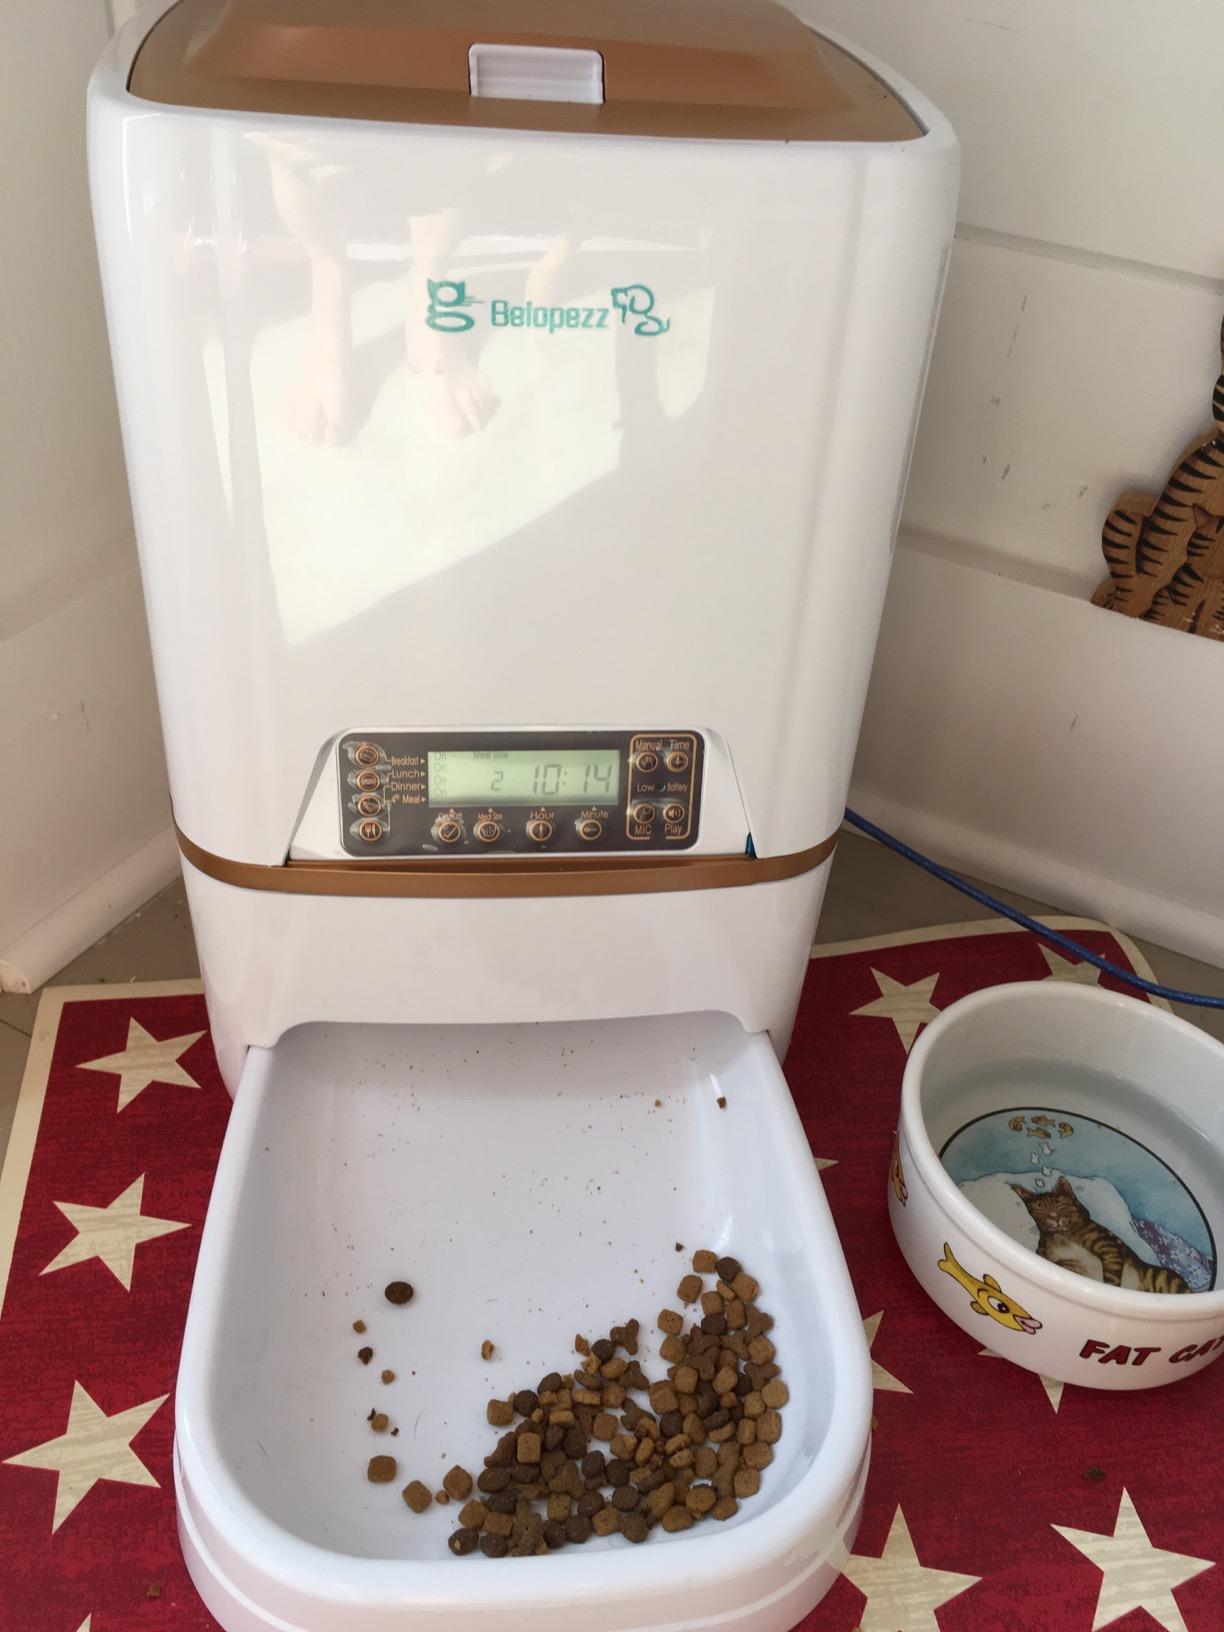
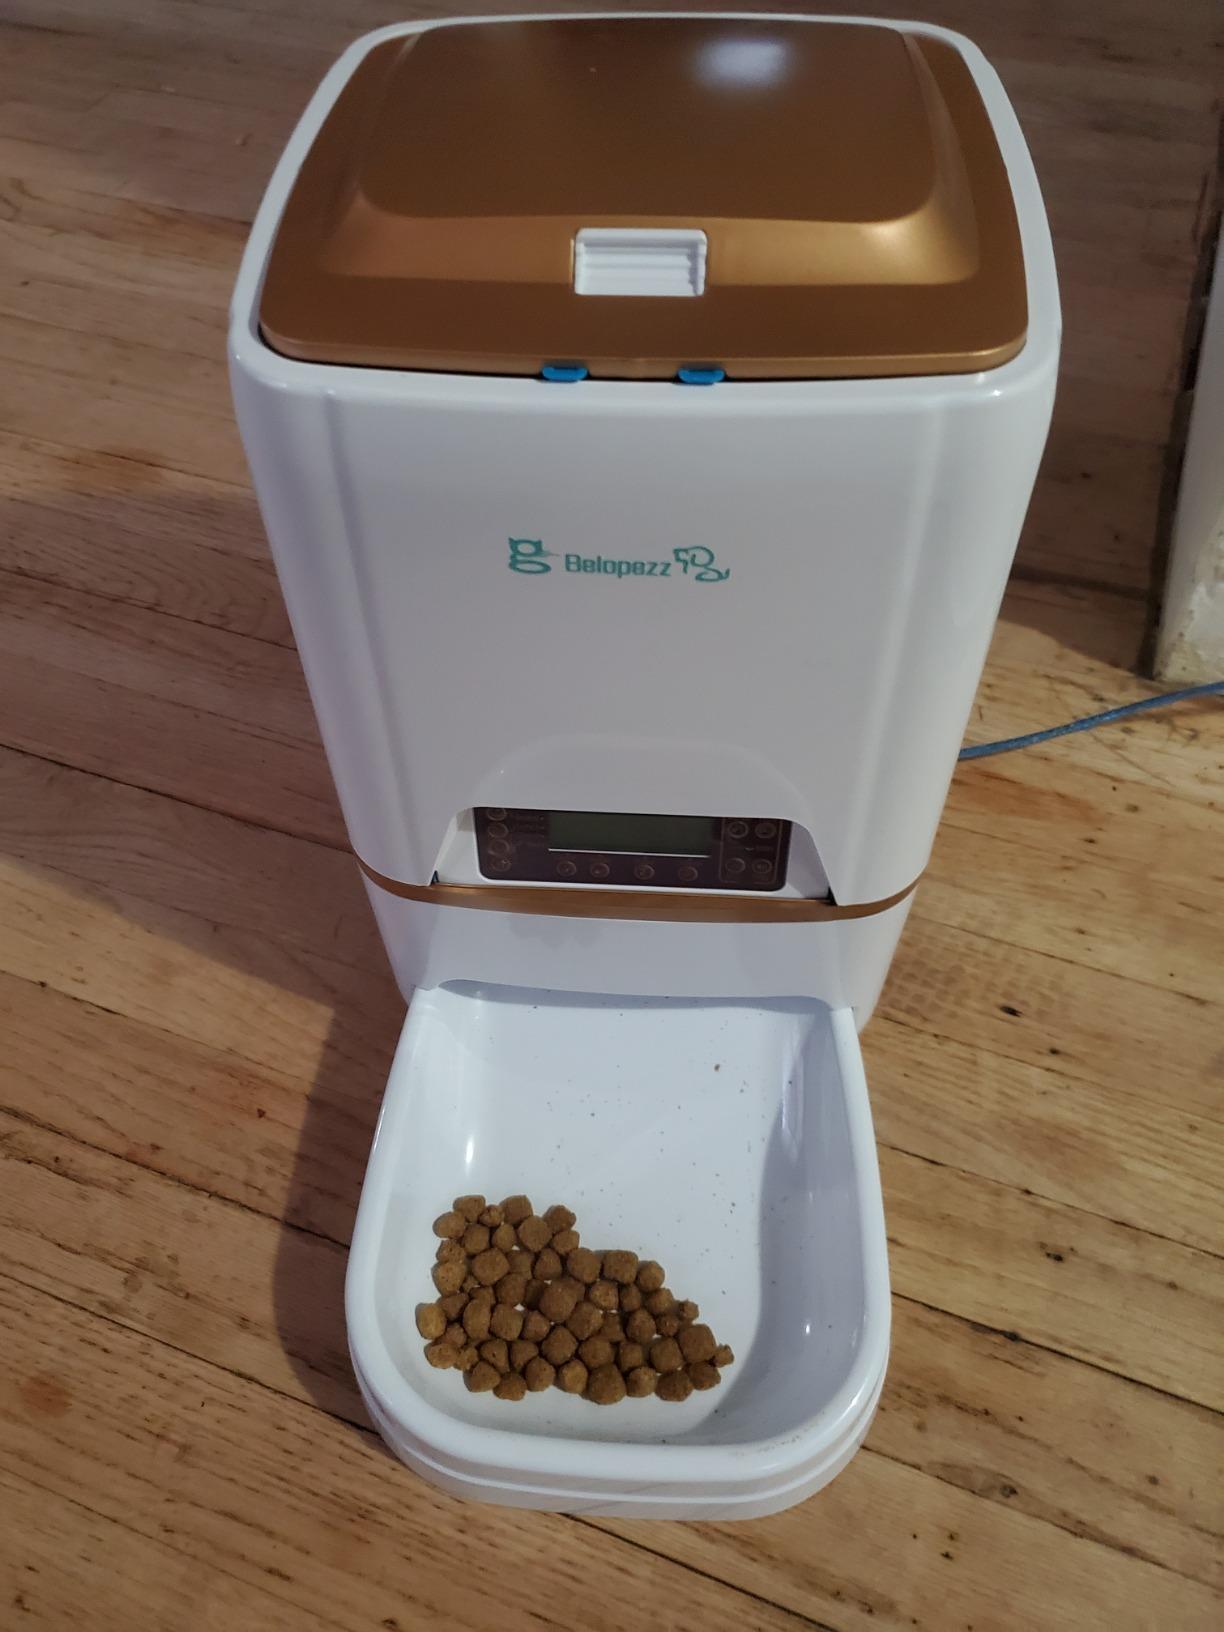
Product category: items_feeder
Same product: yes